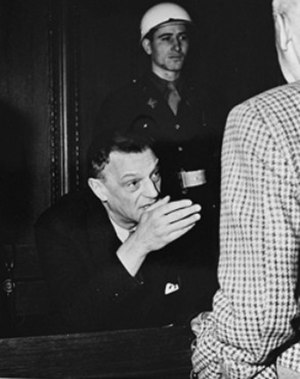
Arthur Seyss-Inquart
Arthur Seyss-Inquart
Arthur Seyss-Inquart var østrigsk-tysk jurist og gjorde karriere i det nazistiske Tyskland. Dømt og henrettet ved krigsforbryderdomstolen i Nürnberg.